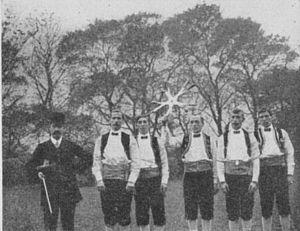
Cecil James Sharp est le pionnier du Renouveau folk britannique. Du sud rural de l'Angleterre au fin fond des Appalaches, il a recueilli des milliers d'airs, compilés dans English Folk Song: Some Conclusions. Il ressuscita la tradition des Country dances, grâce à ses recherches sur les danses locales et les sources écrites ; les danses reconstituées par Sharp conservent leurs adeptes et sont pratiquées par des troupes folkloriques depuis maintenant plus d'un siècle. Sharp a, en particulier, appelé l'attention sur la Morris dance, et en 1911 a fondé l’English Folk Dance Society.